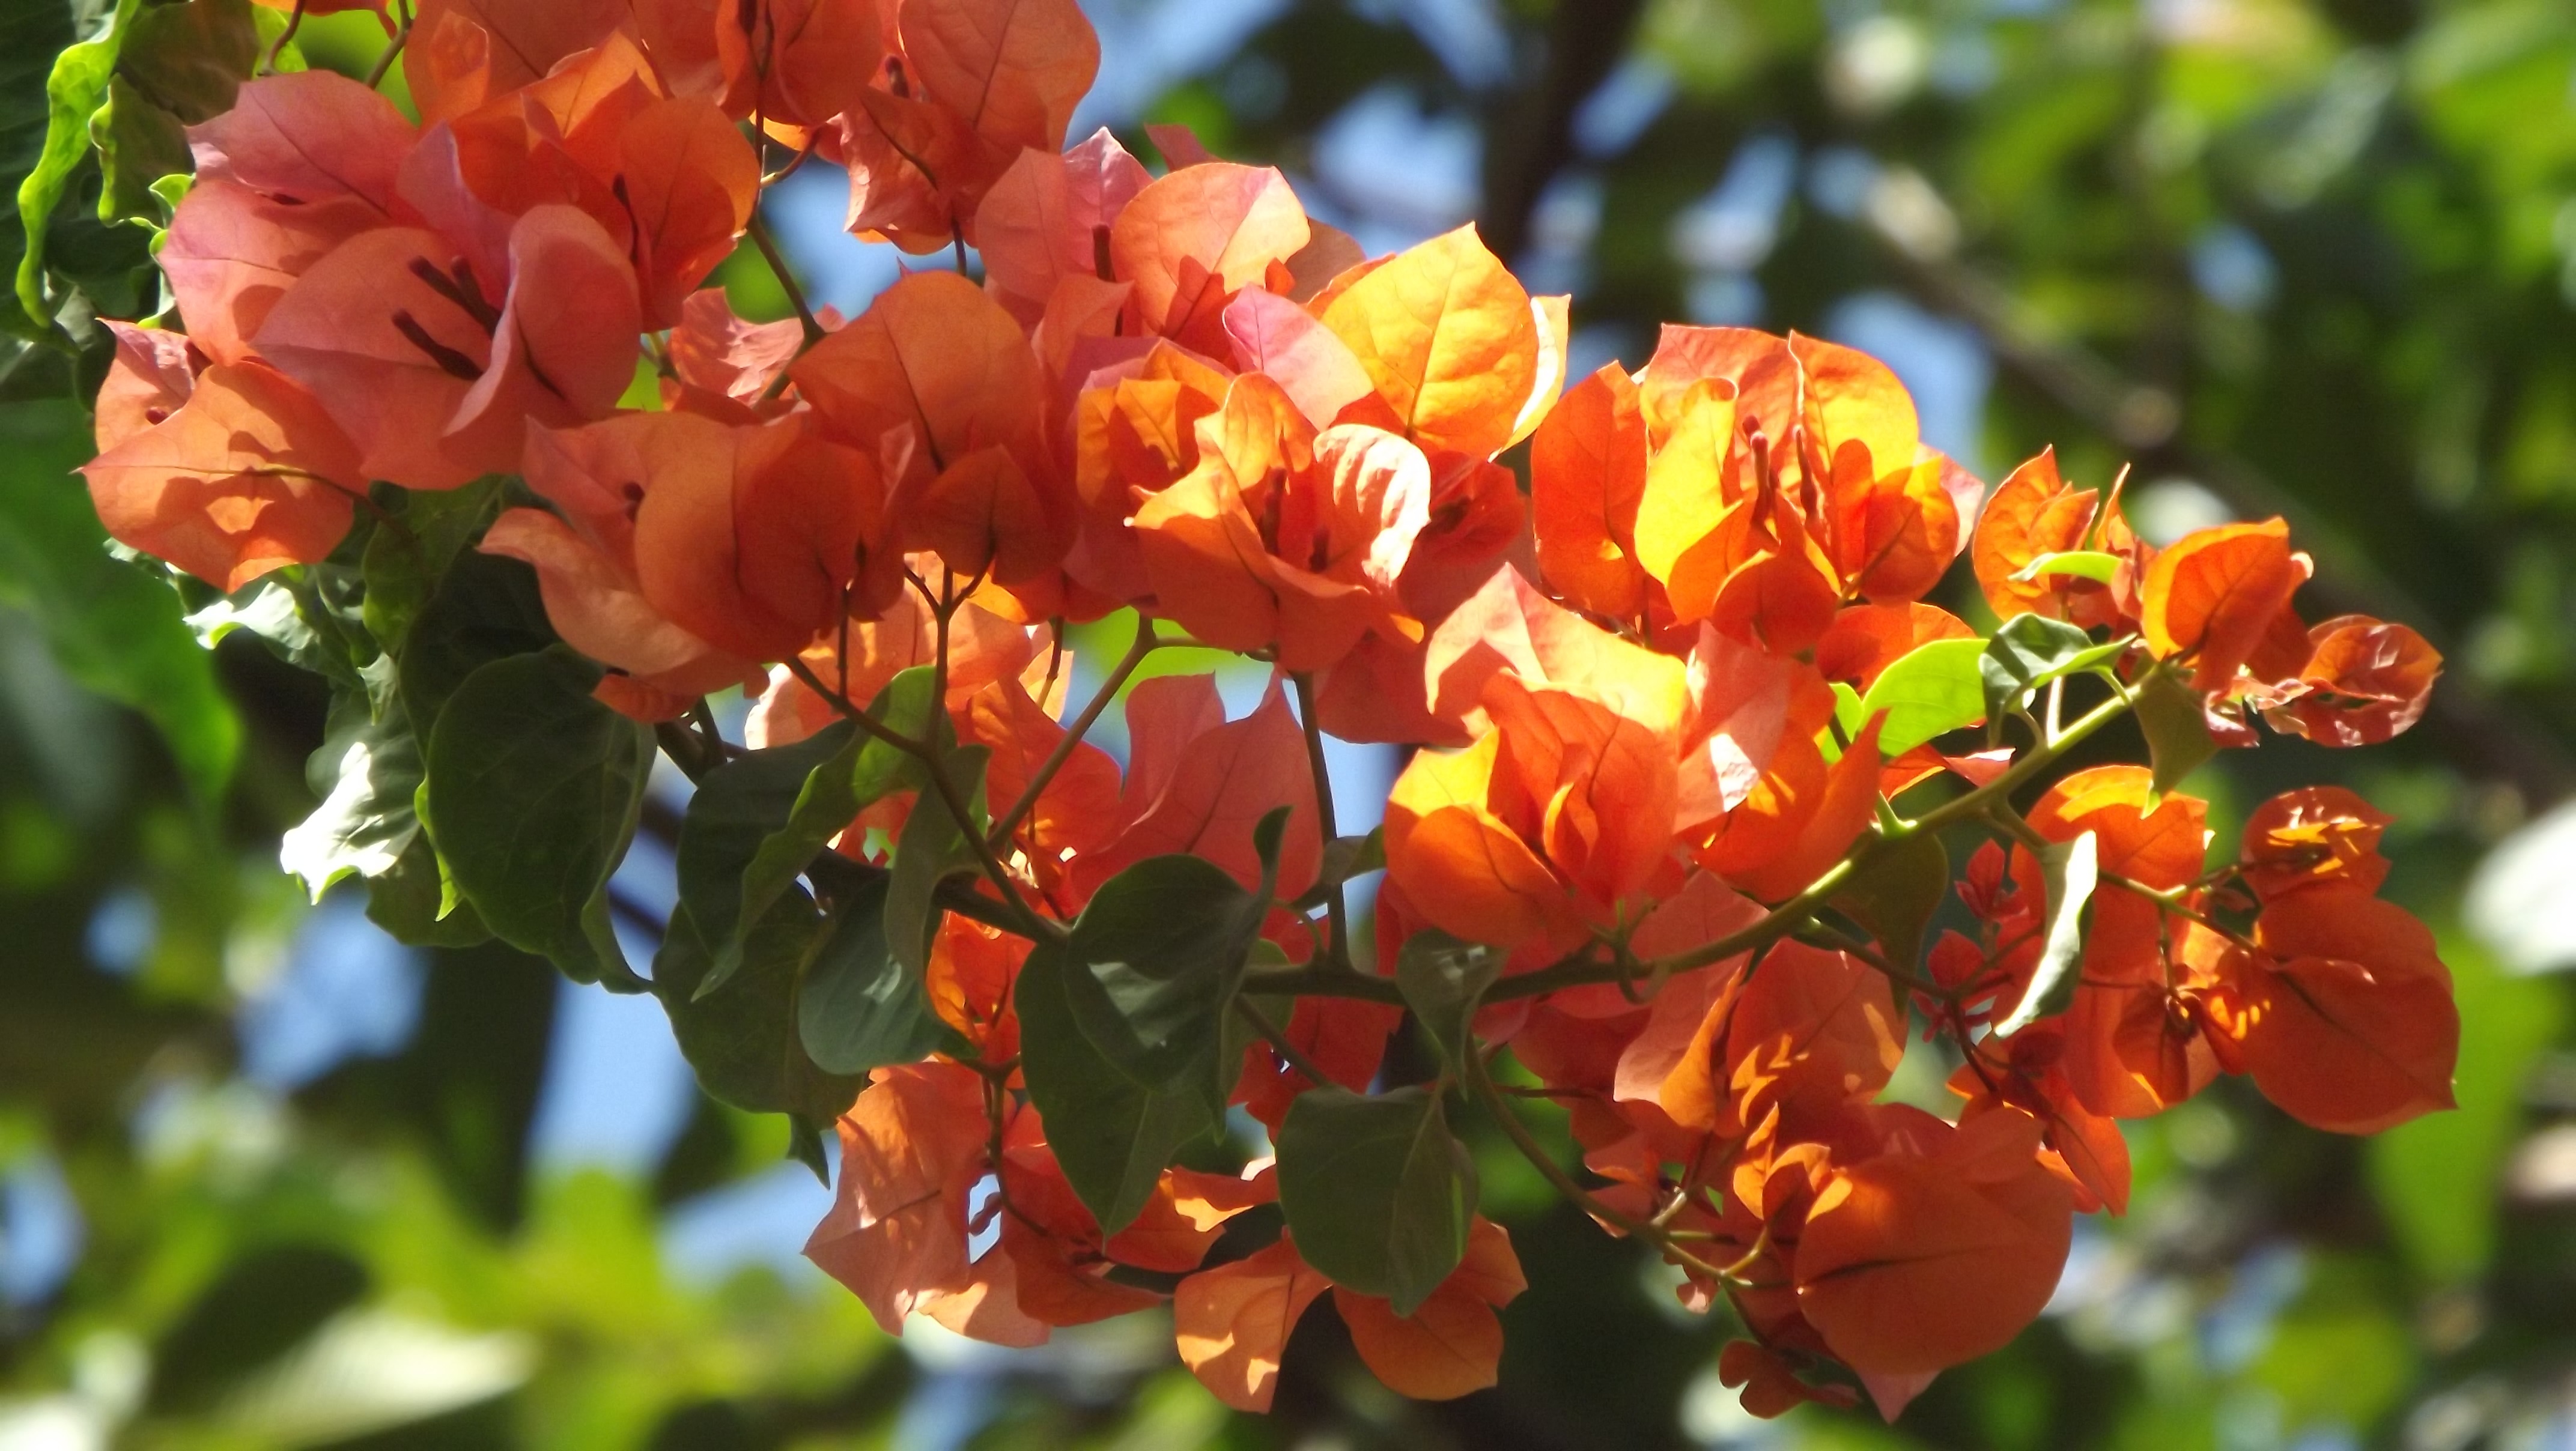
nature, branch, blossom, plant, leaf, flower, spring, autumn, botany, flora, wildflower, flowers, shrub, macro photography, flowering plant, annual plant, land plant